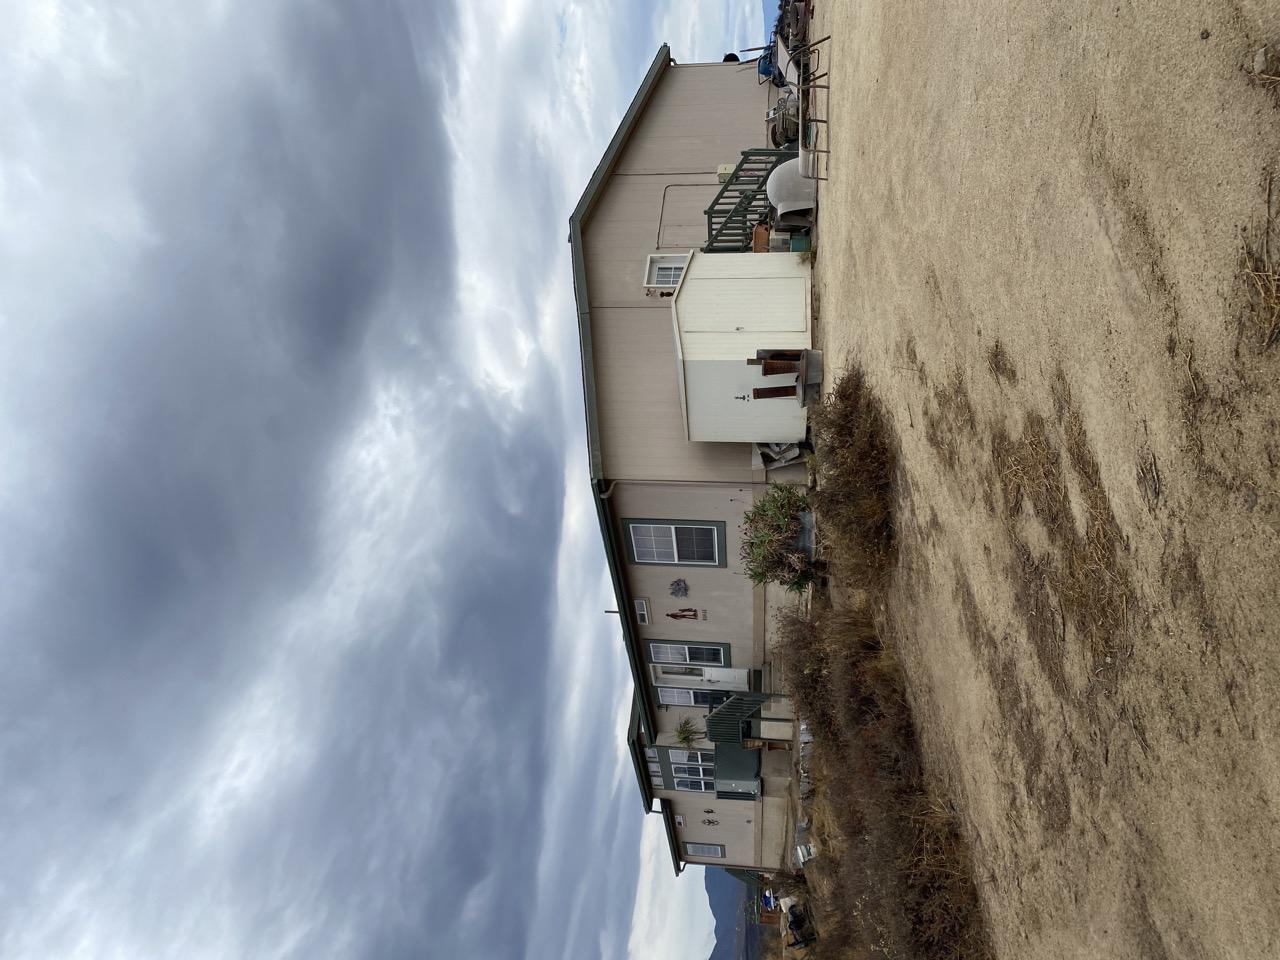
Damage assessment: no_damage